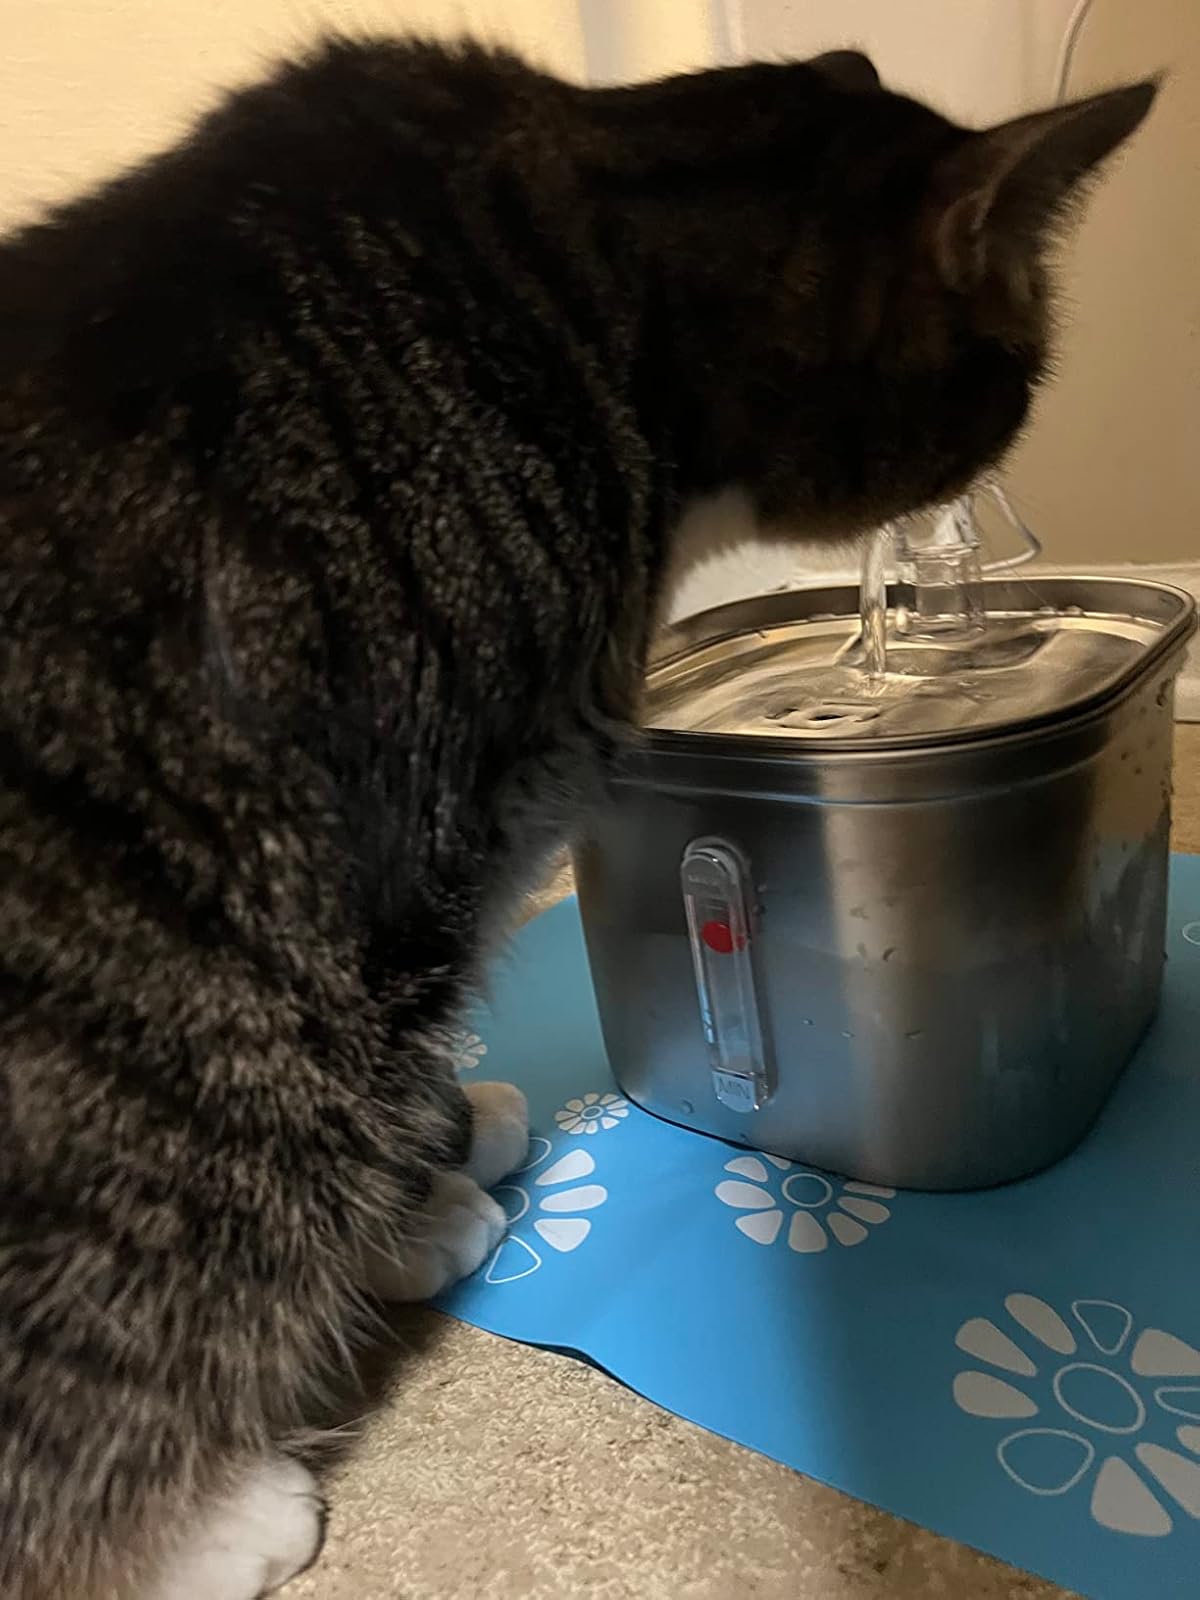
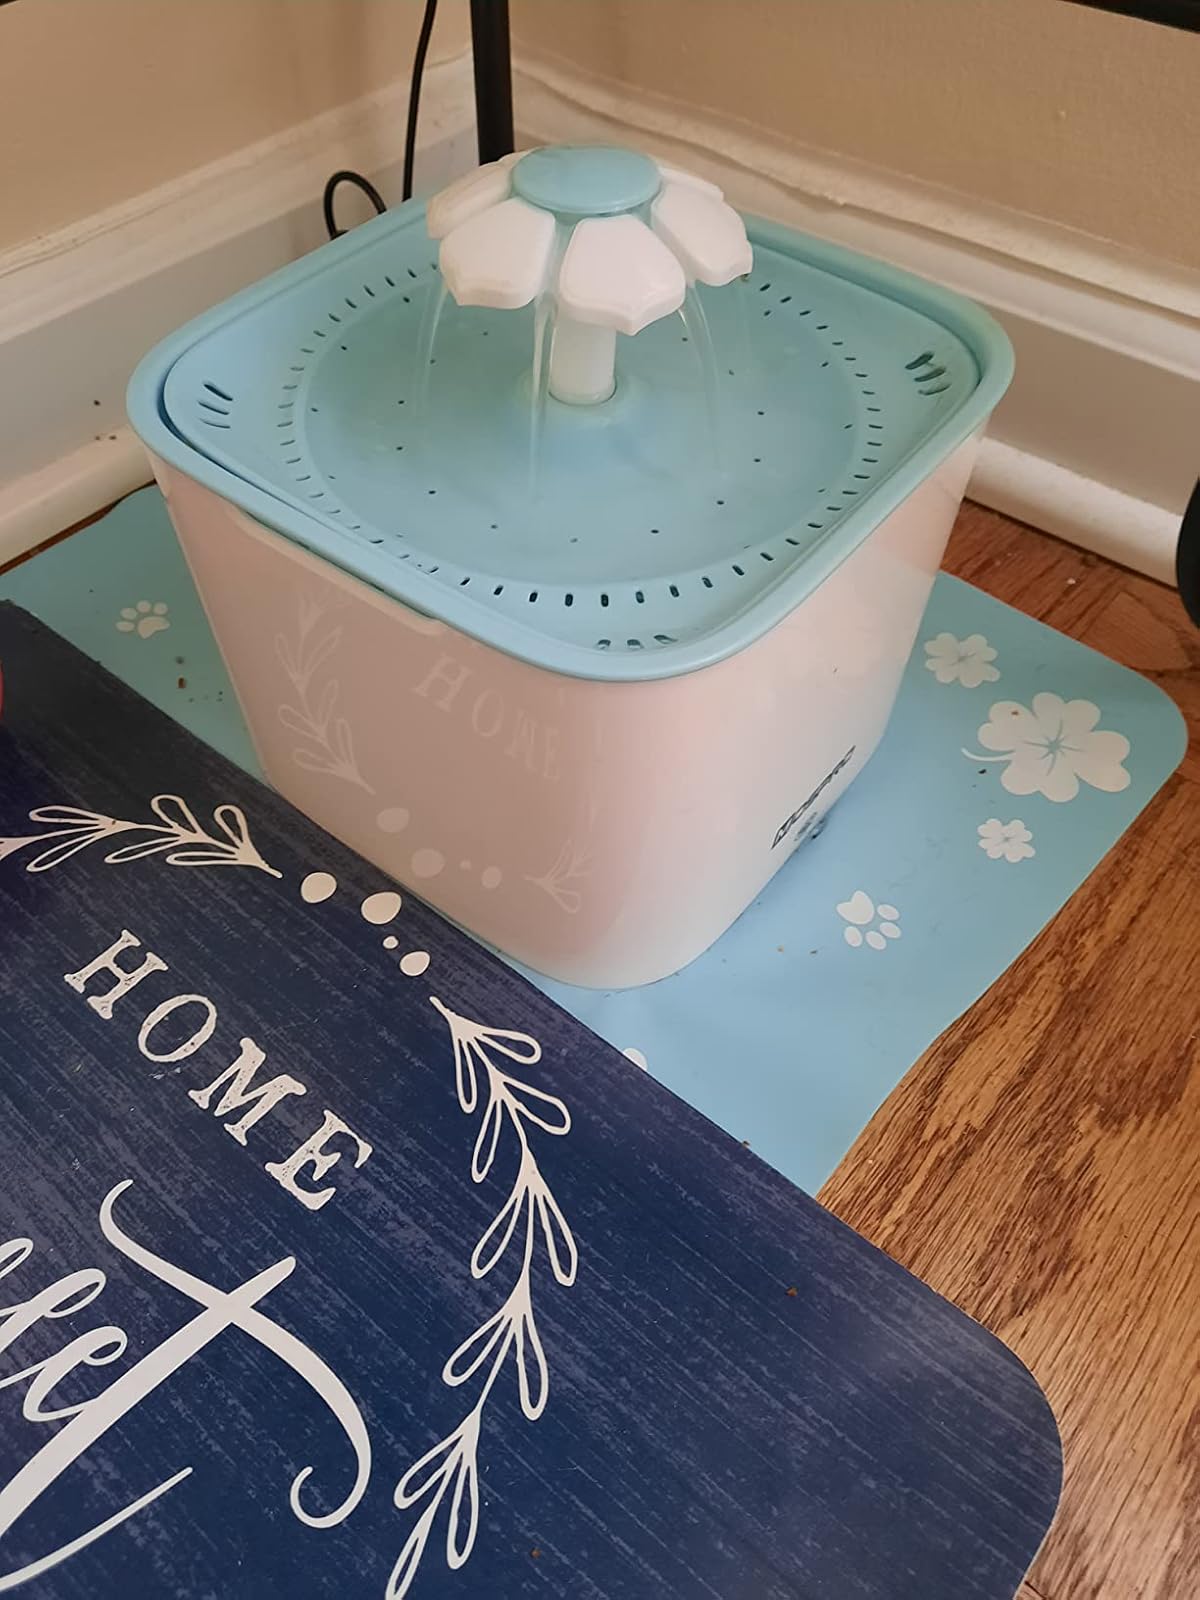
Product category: items_bowl
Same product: no